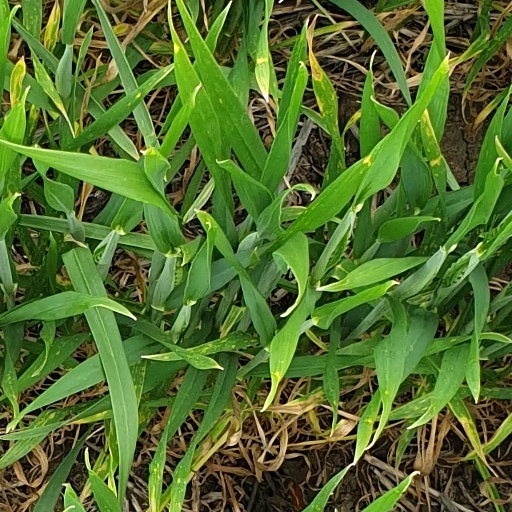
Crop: wheat